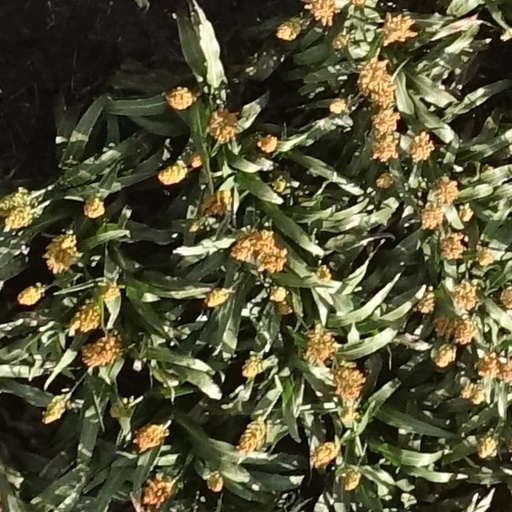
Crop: sorghum